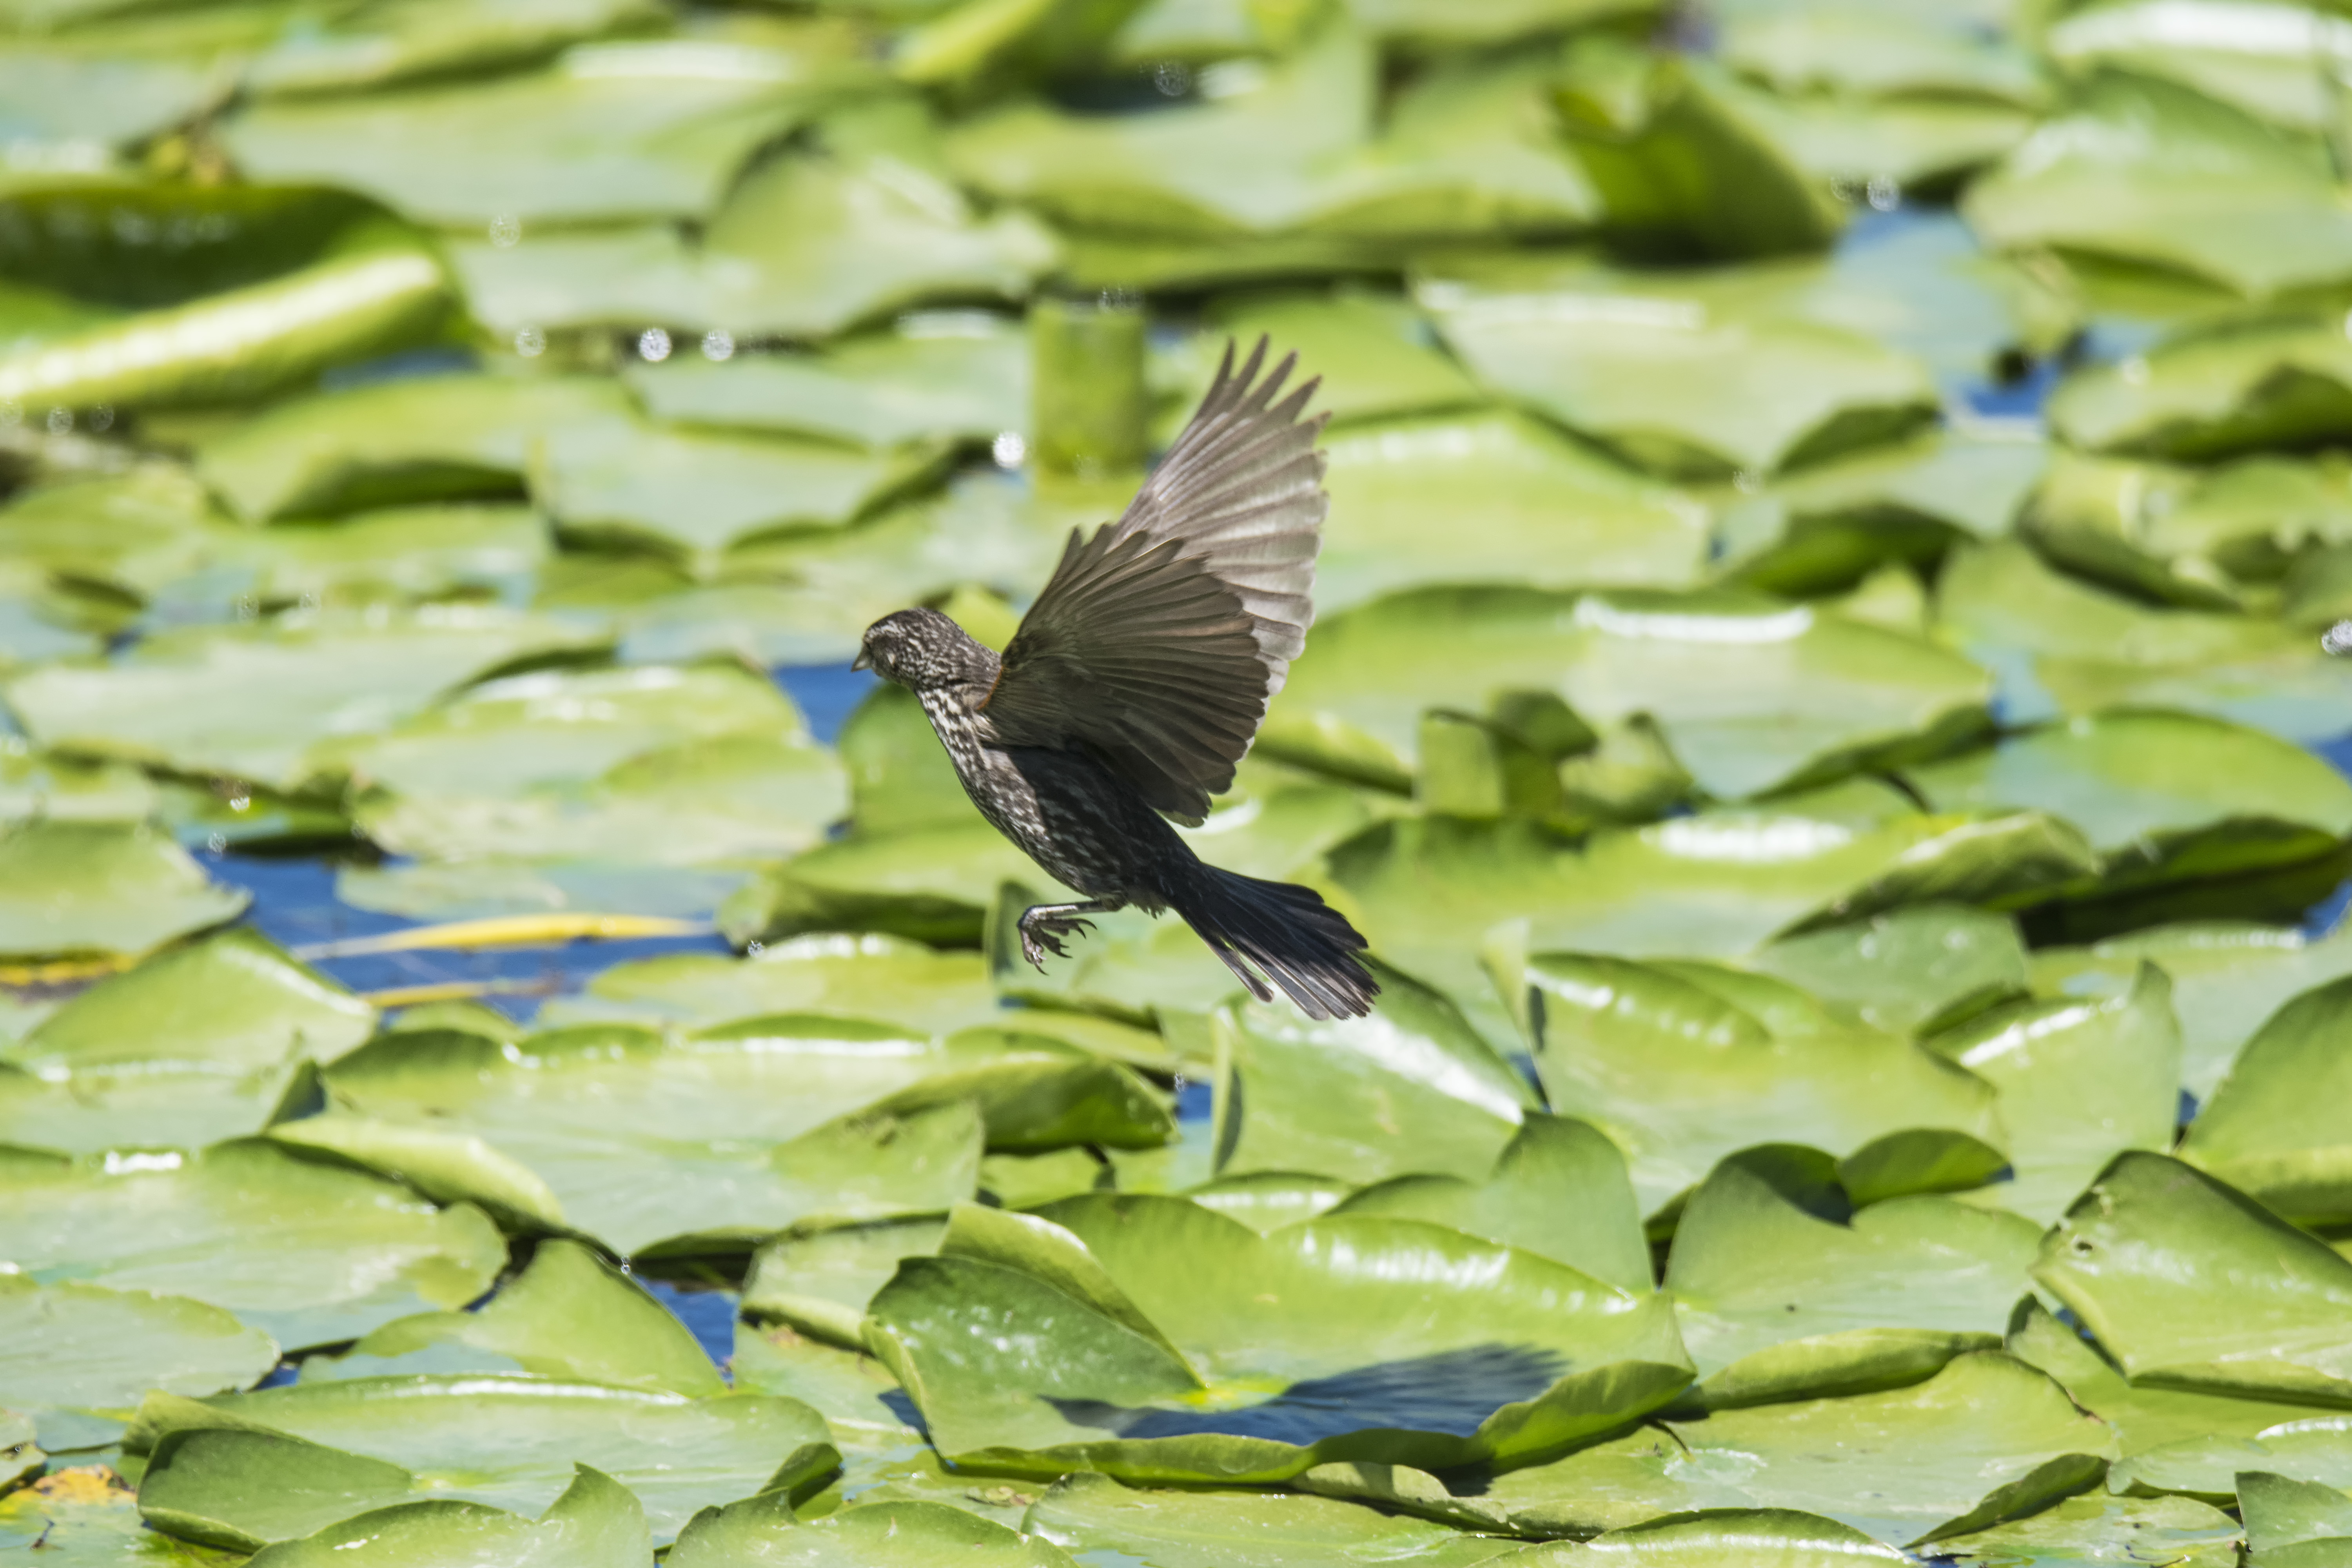
water, nature, bird, wing, leaf, flower, wildlife, green, red, insect, botany, butterfly, winged, fauna, canada, a, quebec, blackbird, tropics, sherbrooke, oiseau, carouge, paulettes, macro photography, perching bird